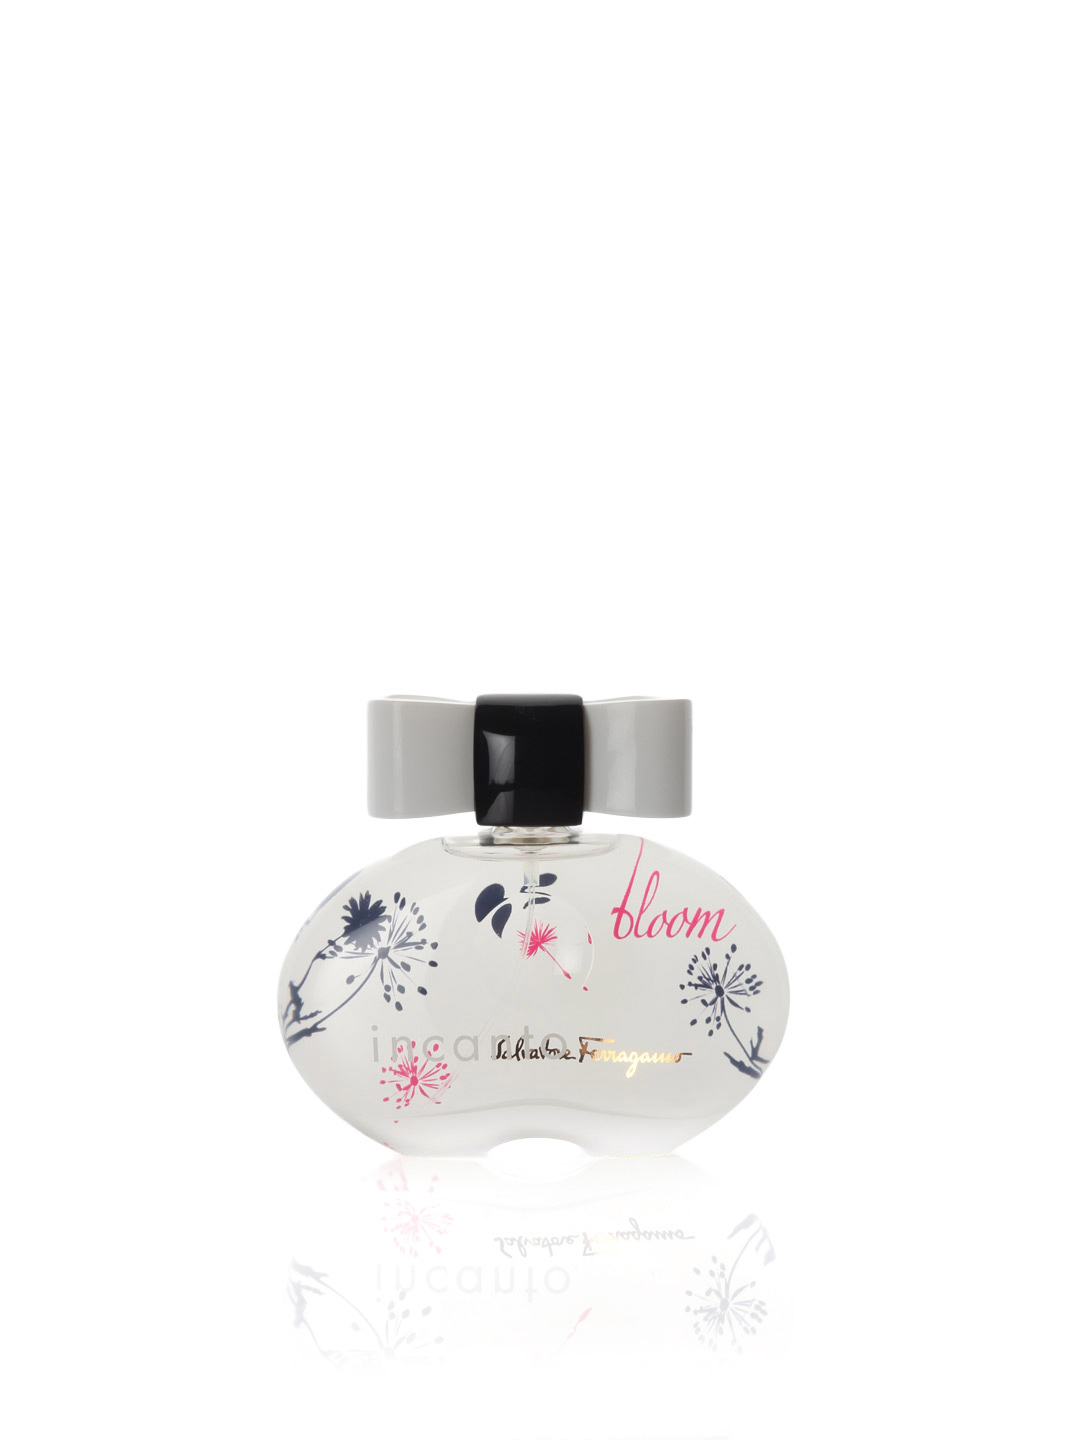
Salvatore Ferragamo Women Incanto Bloom Perfume
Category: Personal Care / Fragrance / Perfume and Body Mist
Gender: Women
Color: White
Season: Spring 2017
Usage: Casual